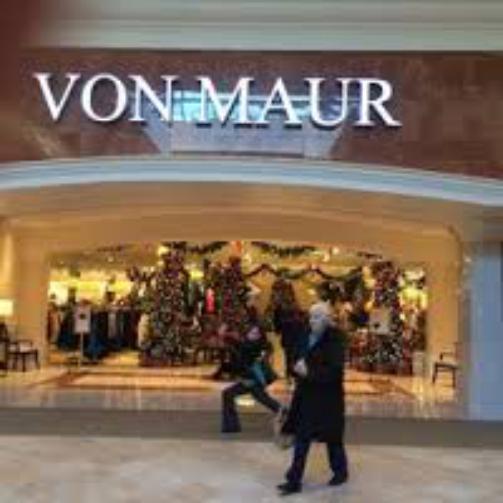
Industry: Others